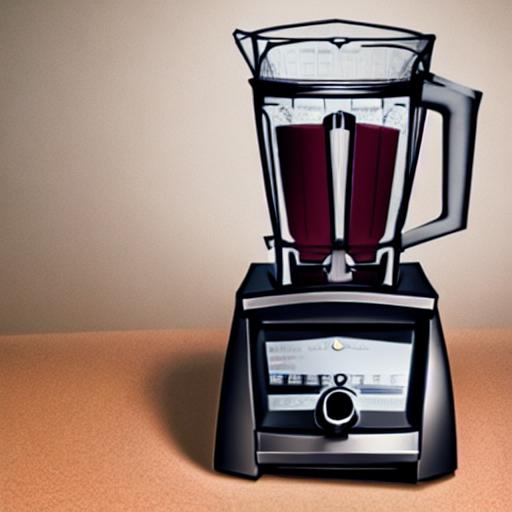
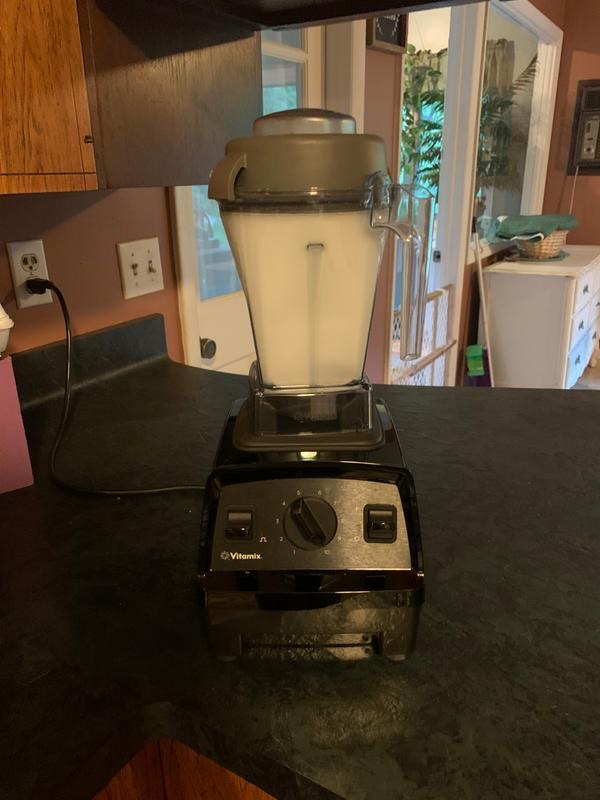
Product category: items_blender
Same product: no